Zagórze (Rumia)

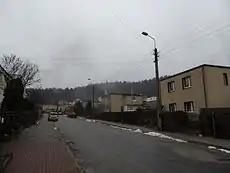
Robotnicza street in Zagórze(Rumia)

Zagórze is the southernmost district of Rumia, located in the valley of Zagórska Struga.